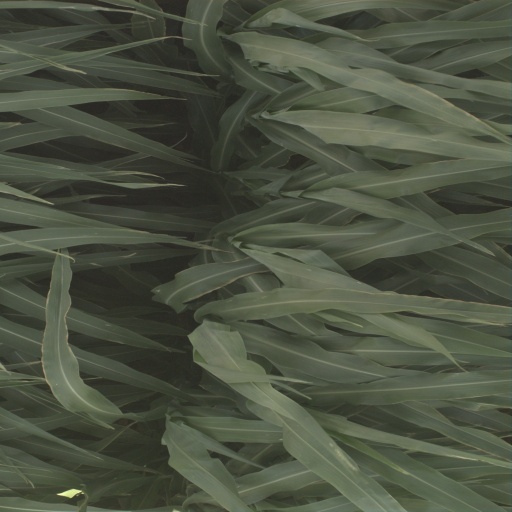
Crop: sorghum